Gospić

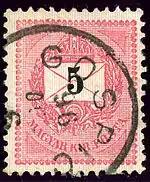
Kingdom of Hungary stamp cancelled in 1896

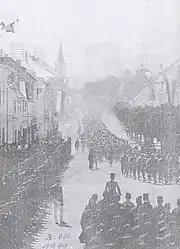
Soldiers from the 79th Infantry Regiment ("K.u.K. Otočaner Infaterie-regiment Graf Jellačić"), known as the “Jelačićevci” marching through Gospić in 1914.

The first organised inhabitation of the area was recorded in 1263 as "Kaseg" or "Kasezi". The name "Gospić" is first mentioned in 1604, which likely originates from the Croatian word for "lady" ("gospa") or another archaic form, "gospava".